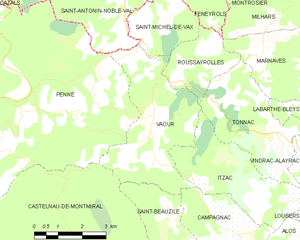
Carte des communes françaises Vaour